Gun Frontier (video game)

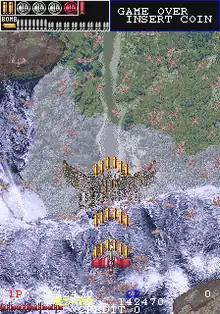
Arcade version screenshot

"Gun Frontier" is a space Western-themed vertically scrolling shoot 'em up game. Players assume the role of planetary settlers who formed part in the colonization team of planet Gloria taking control of revolver-shaped fighter aircraft through six stages, in a last-ditch effort to defeat the Wild Lizards and free their surviving people from enslavement by the space pirates. Players start with dual machine guns which are strengthened and multiplied by upgrades that come in the form of US dimes taken from buffalo-shaped enemies and every five dimes empowers the aircraft's firepower. Players also start with a set number of bombs that can be upgraded to deal further destruction against enemies and scenery by collecting gold bars from destroyed ground forces and once a player accumulates 25 bombs, they are granted access to the Bomber Max, the strongest of the player's bombs.